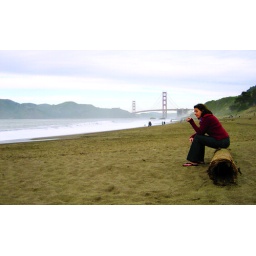
a girl lost in her own thoughts at the beach